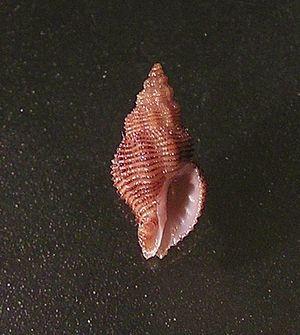
Orania est un genre de mollusques gastéropodes de la famille des Muricidae.